Jérémy Pied

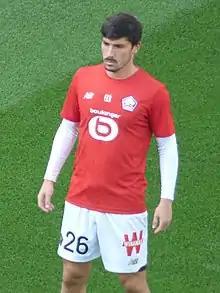
Pied with for Lille in 2021

Jérémy Victor Pied (born 23 February 1989) is a French professional footballer who plays as a right-back.